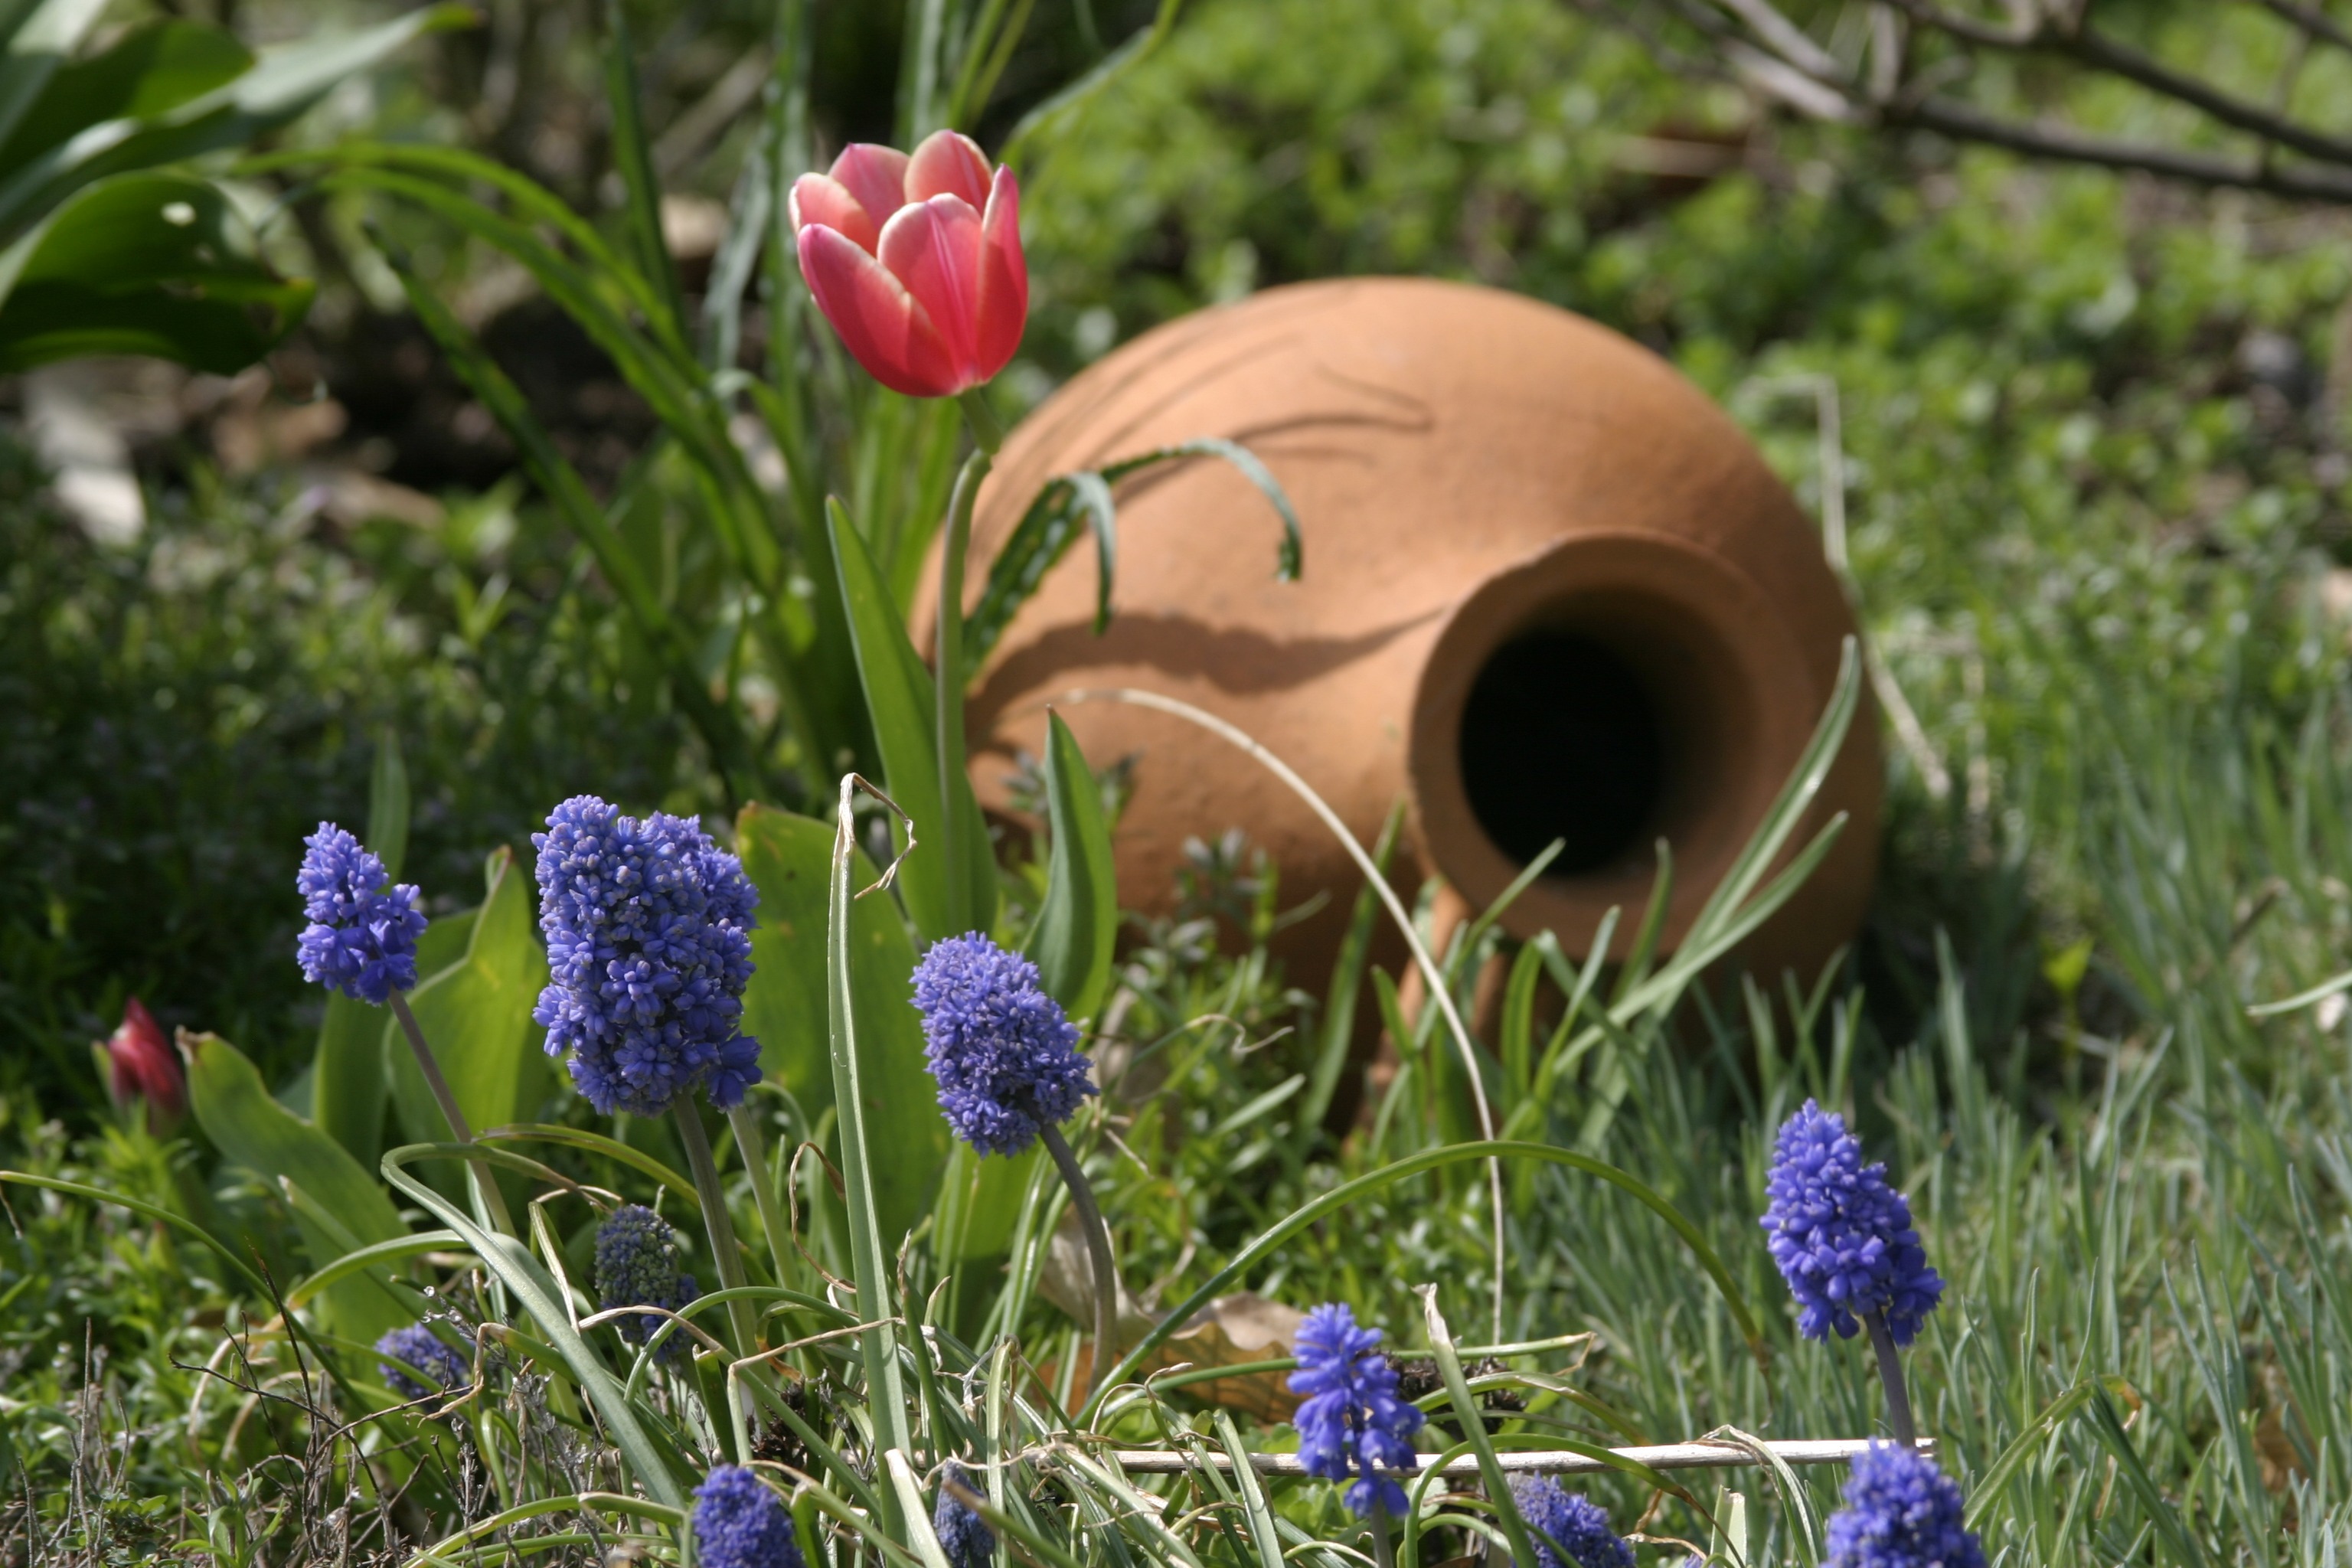
nature, grass, light, plant, lawn, meadow, sunlight, flower, tulip, spring, produce, botany, rest, object, garden, close, flora, still life, wildflower, sunny day, tulpenbluete, flowering plant, land plant, garden tulip